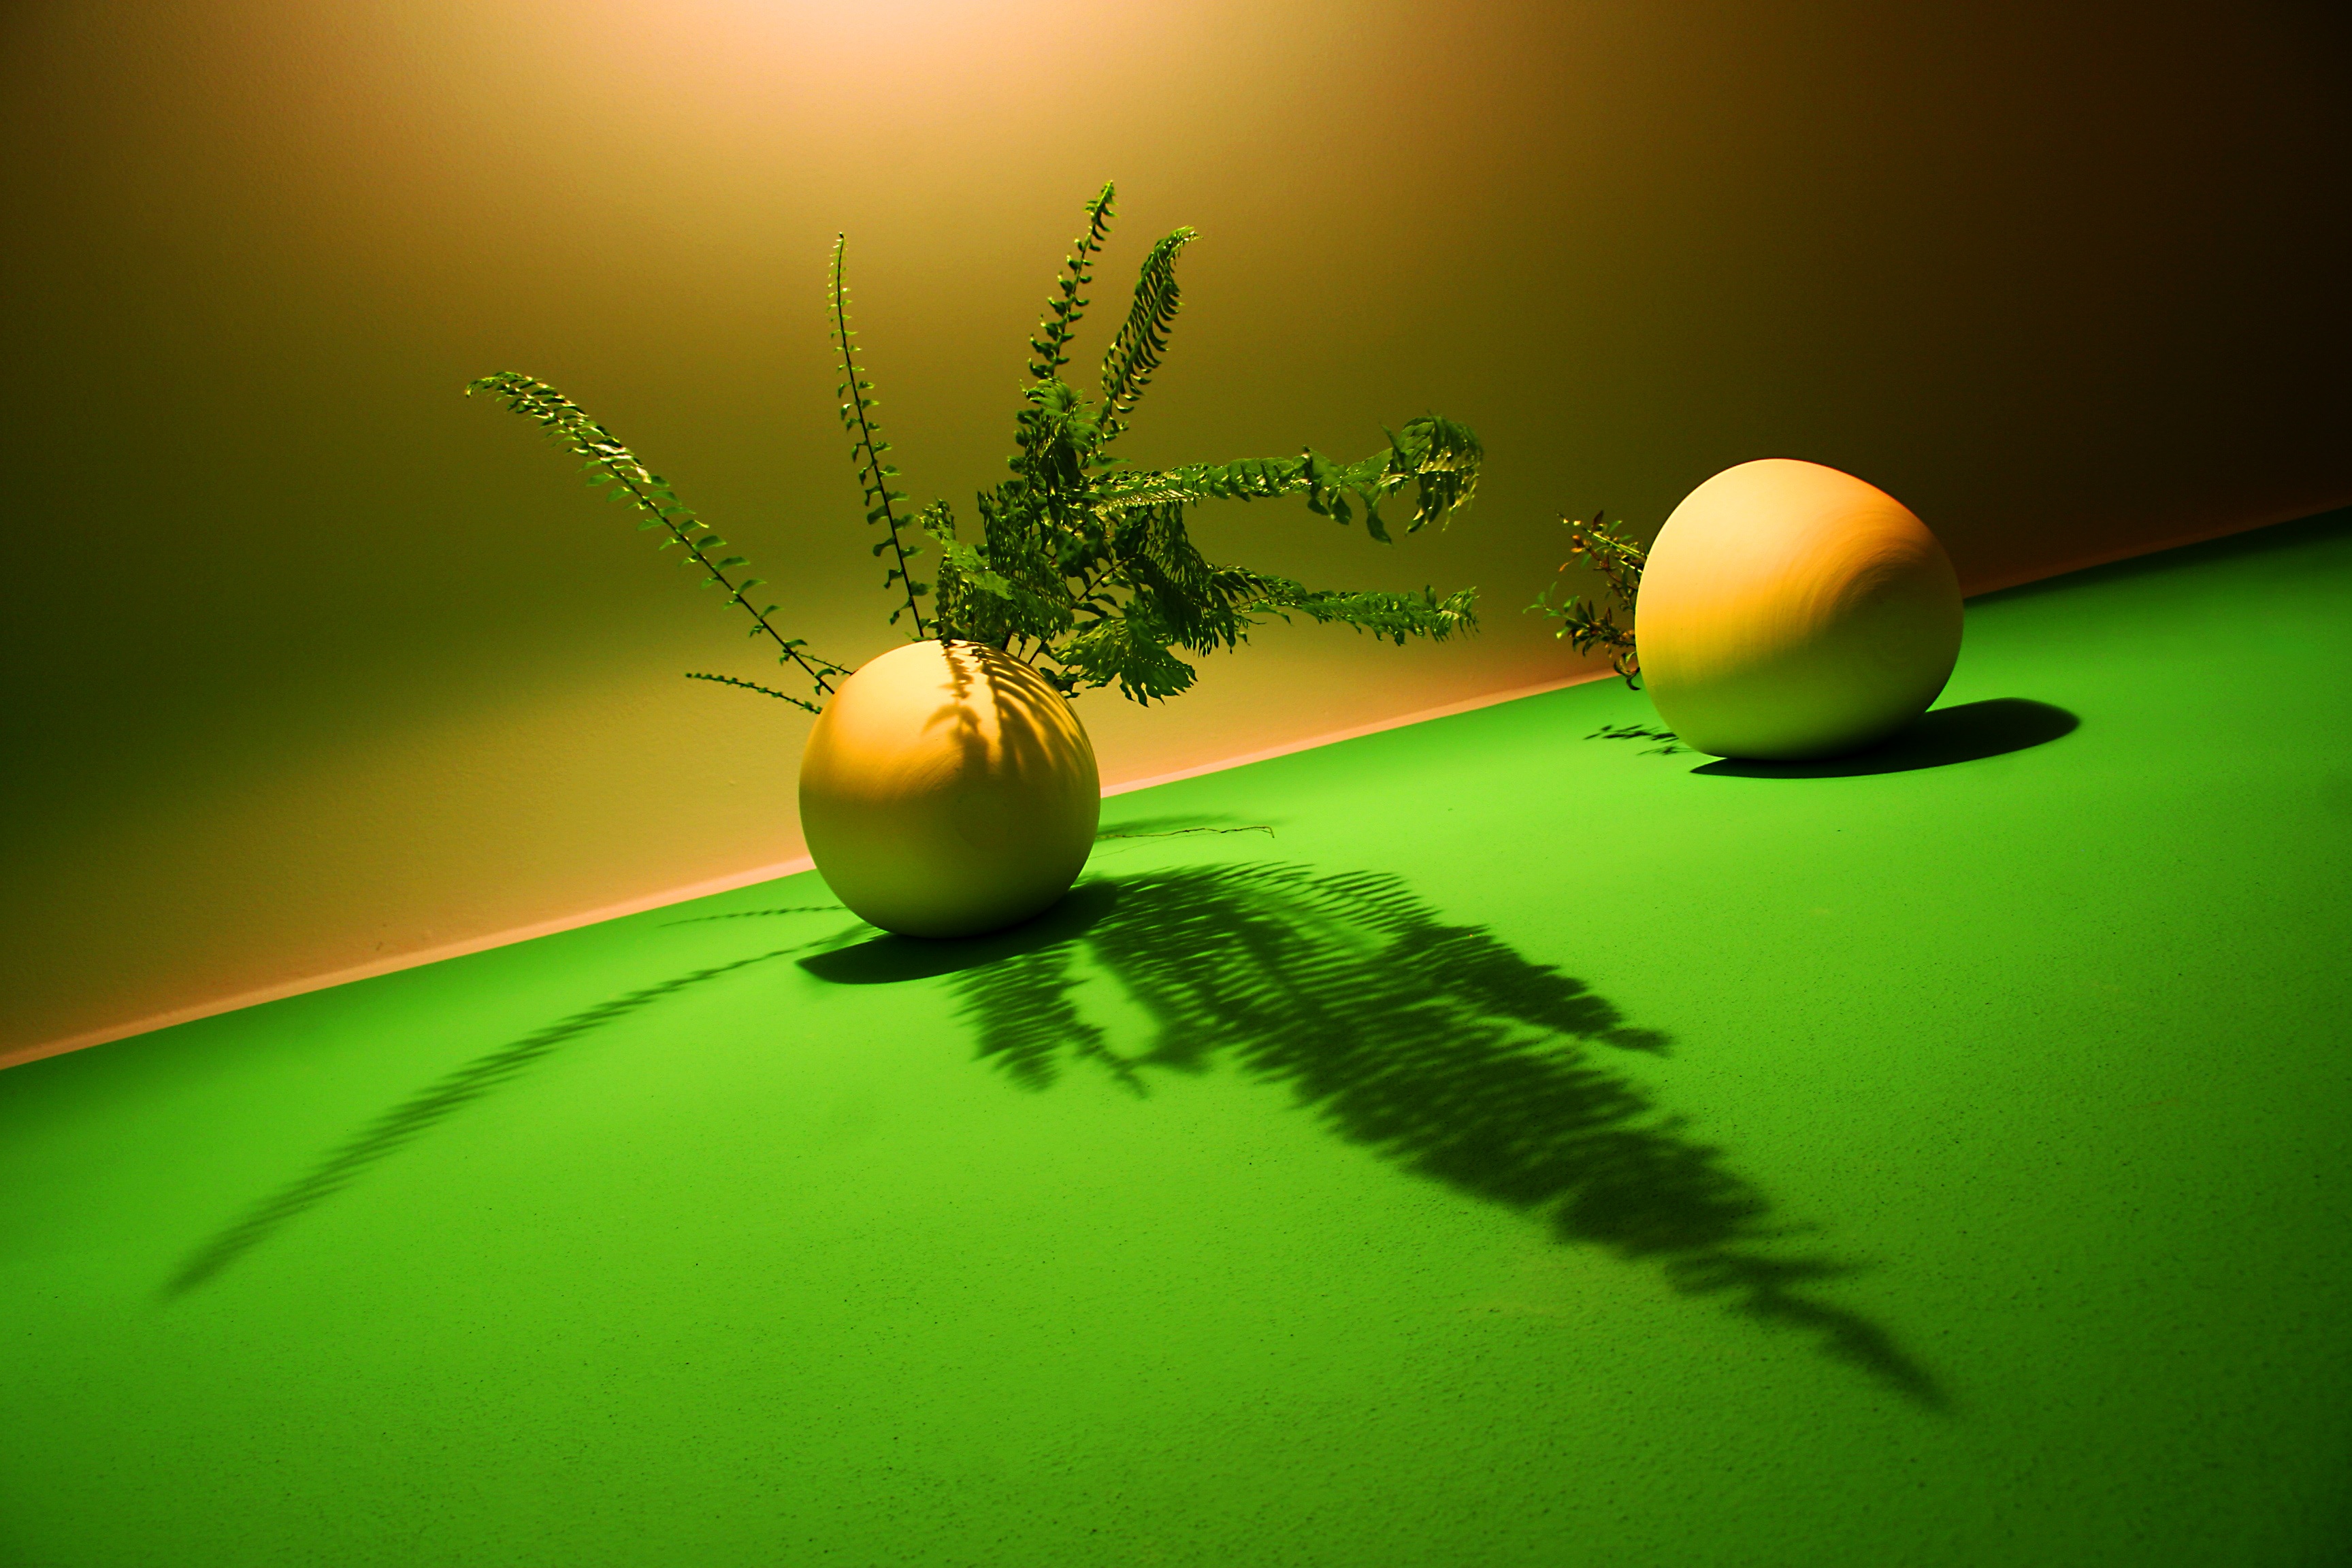
grass, branch, light, plant, sunlight, leaf, round, flower, wall, pot, green, insect, yellow, flora, fern, circle, illustration, shape, macro photography, computer wallpaper